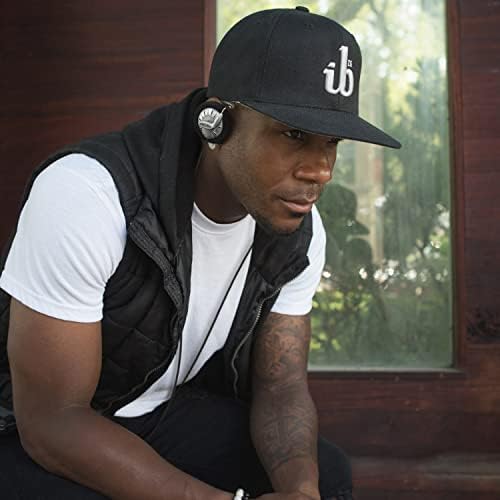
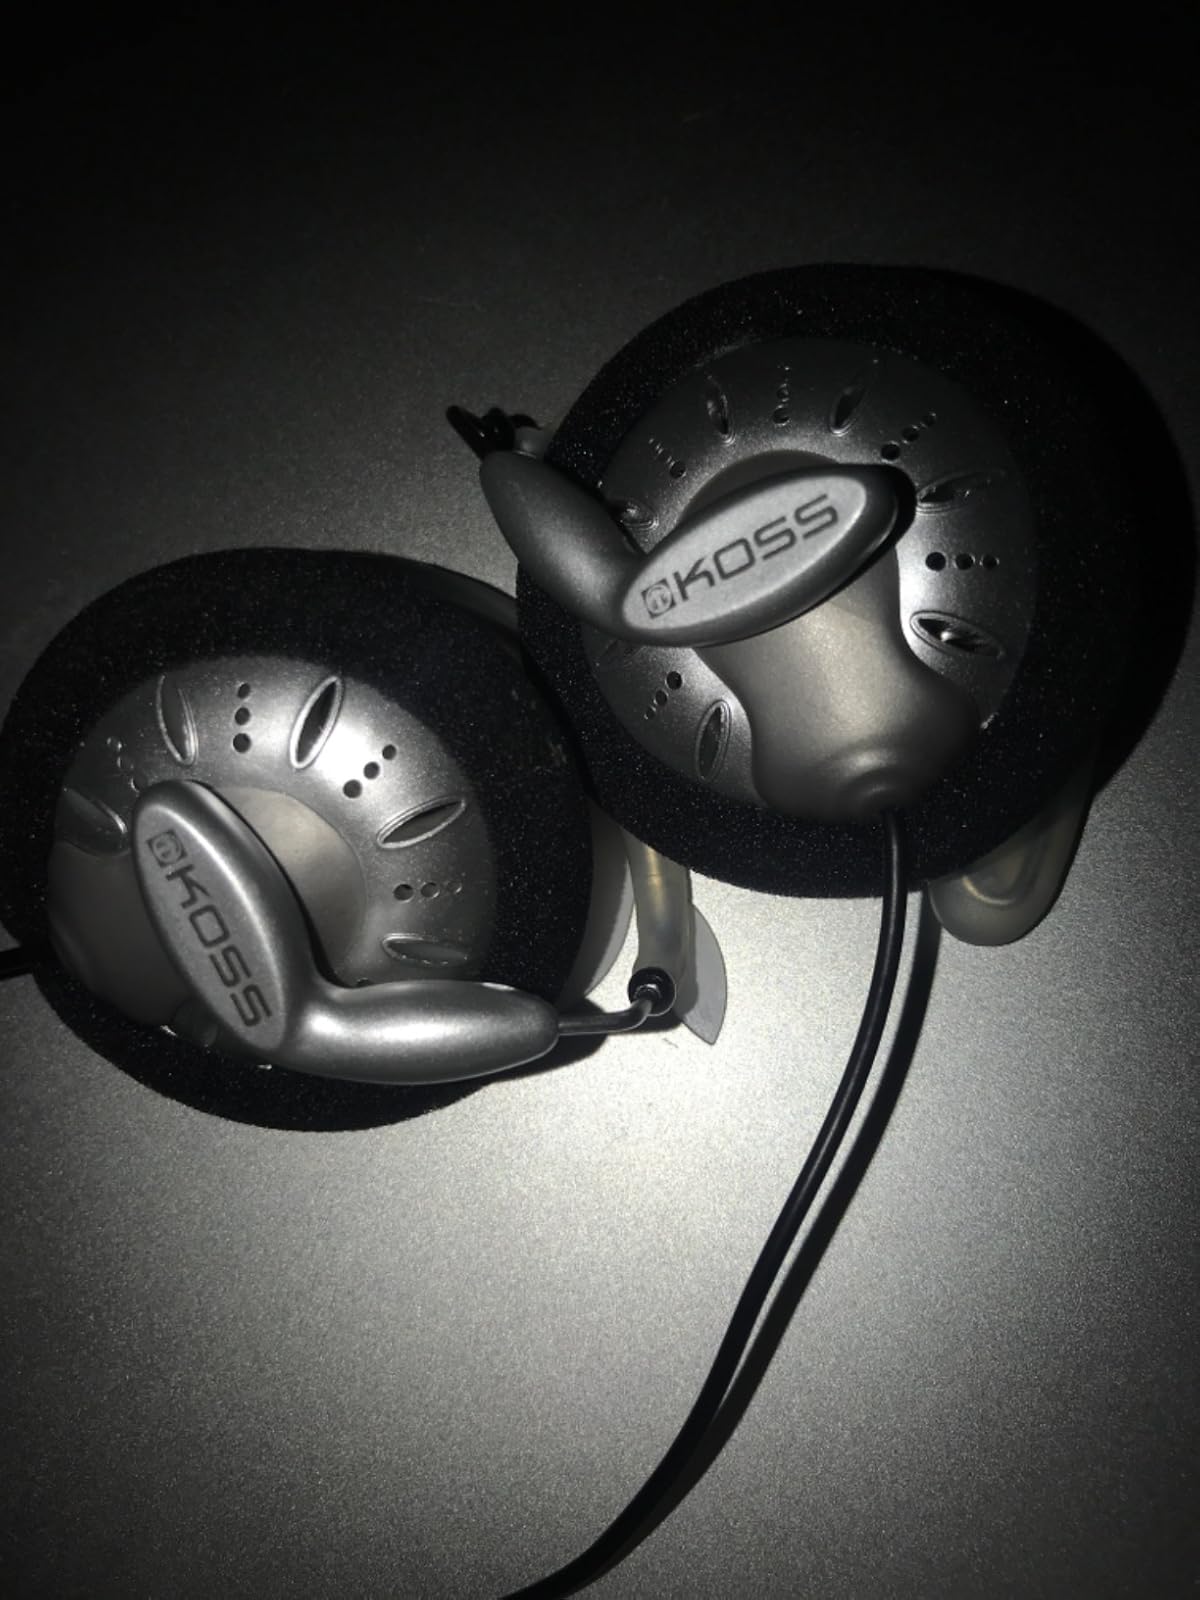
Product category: headphones
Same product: yes